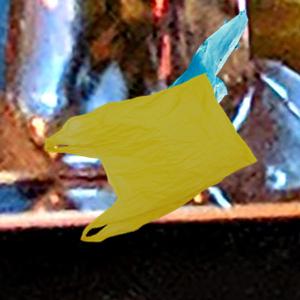
Label: plasticbags